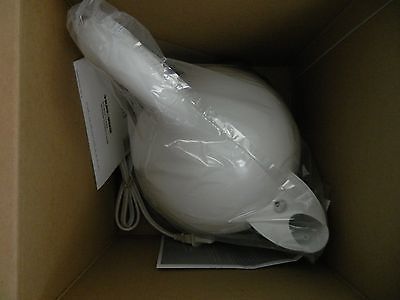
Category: kettle